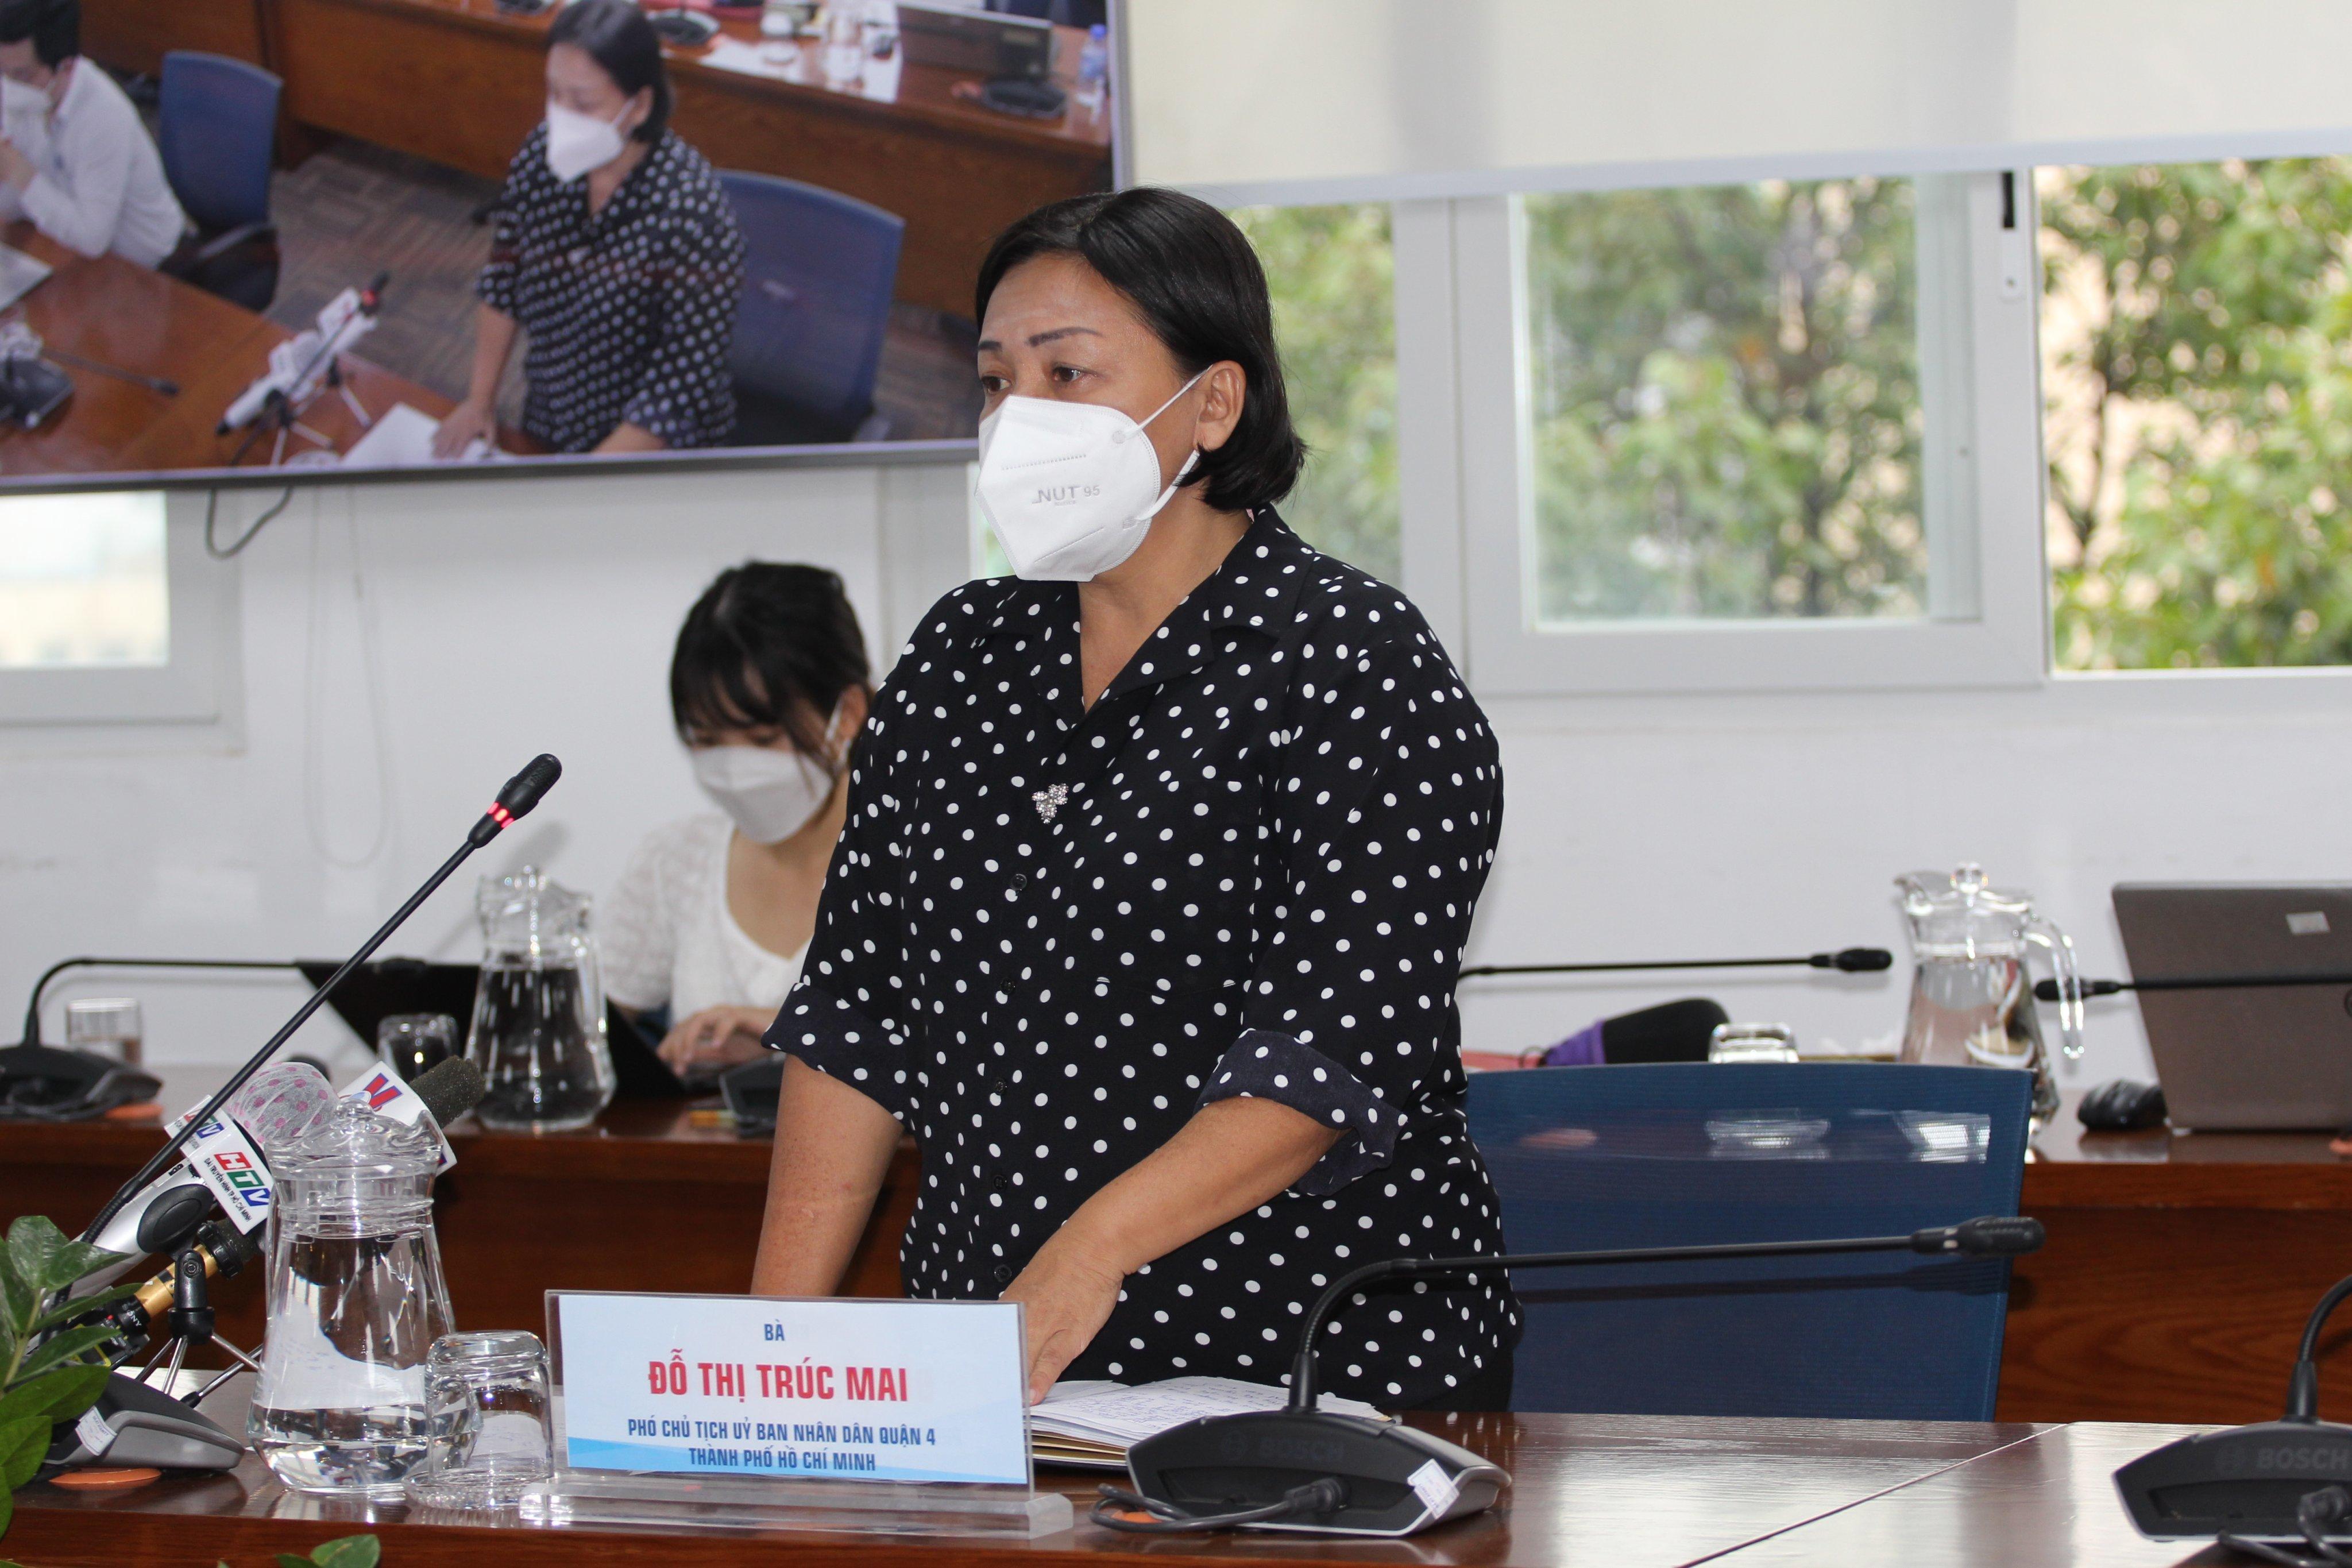
ở trong ảnh có một người phụ nữ mặc áo đen đang phát biểu